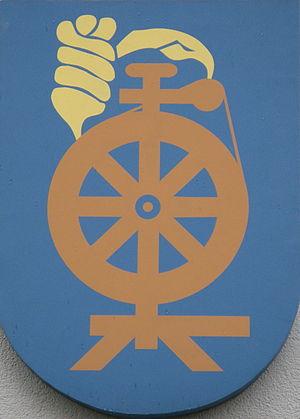
Nottleben est une commune allemande de l'arrondissement de Gotha en Thuringe, faisant partie de la communauté d'administration Nesseaue.